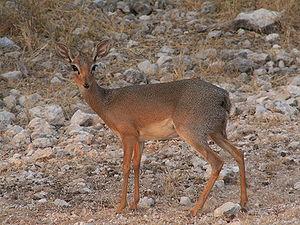
Dik-dik de Kirk Madoqua kirki, Etoscha Parc national, Namibie Galego: Madoqua kirki, Etoscha, Namibia Magyar: Madoqua kirki, Etoscha Nemzeti park, Namíbia Italiano: Dik-dik di Kirk, Madoqua kirki, Etoscha Parchi nazionali, Namibia Lëtzebuergesch: Madoqua kirki, Etoscha, Namibien Lietuvių: Kirko dikdikas Madoqua kirki, Etošos duburys, Namibija